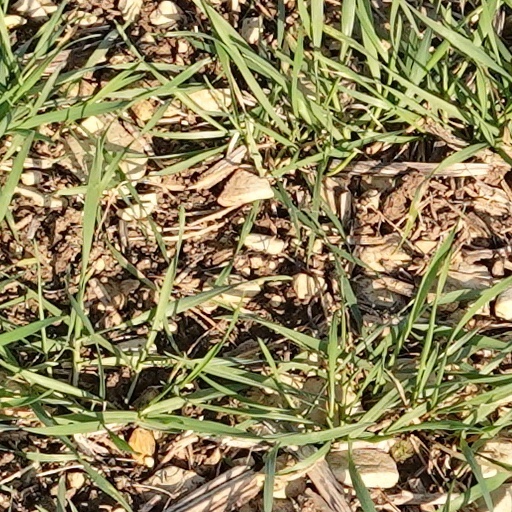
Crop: wheat